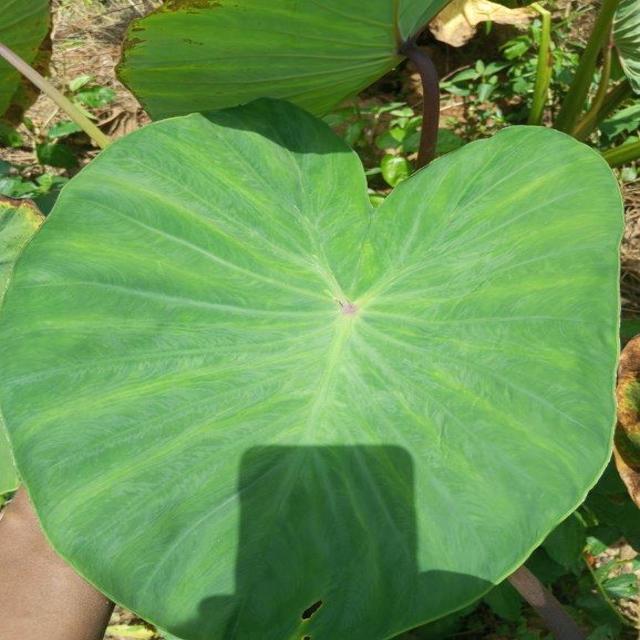
Label: Healthy